Battle of Orthez

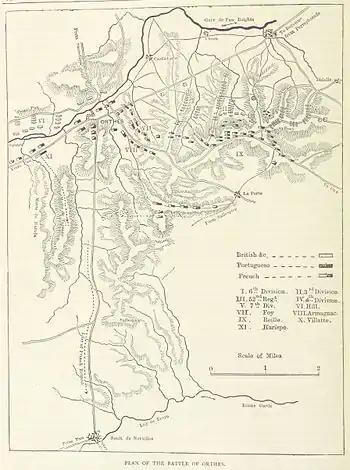
A map of the Battle of Orthez shows Allied units in white and French units in black and white. North is down.

During the lull, Wellington ordered John Hope's corps to begin the isolation of Bayonne. Since Adour is wide with a tidal rise of below Bayonne, Soult never suspected the Allies would cross there and did not guard the north bank. Facing an Allied offensive that required crossing rivers, the French marshal believed that his foes would not have enough boats or pontoons to bridge the river. Hope sent eight companies from the 1st Division across the Adour on 23 February to form a bridgehead. That evening Congreve rockets dispersed two French battalions that were sent to investigate the incursion. The next day 34 vessels of 30 to 50 tons sailed into the mouth of the Adour, were moored together and a roadway was built across their decks. By the evening of 26 February, Hope marched 15,000 of his 31,000 men over the bridge onto the north bank. After sustaining 400 casualties in a successful bid to capture the Sainte-Étienne suburb, the Allies encircled Bayonne on 27 February. French casualties were only 200 in the action. The siege was pursued in a lackadaisical fashion until 14 April when the bloody and pointless Battle of Bayonne erupted.